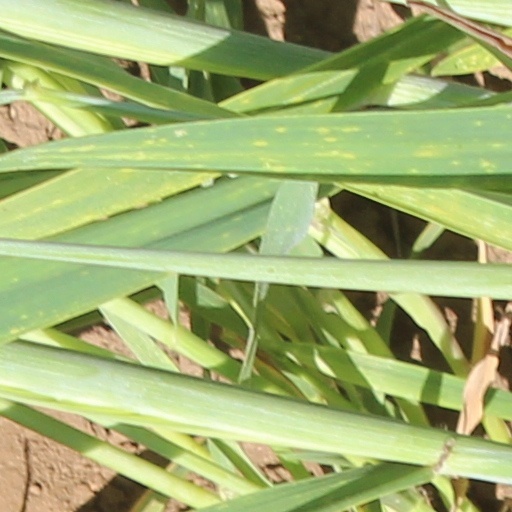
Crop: wheat